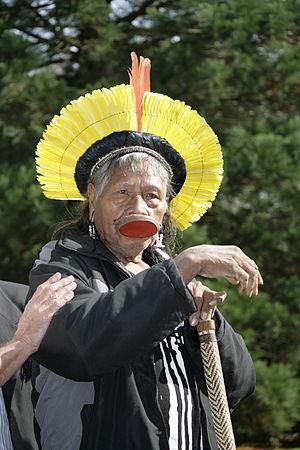
Raoni lors de sa visite au Château de Cheverny